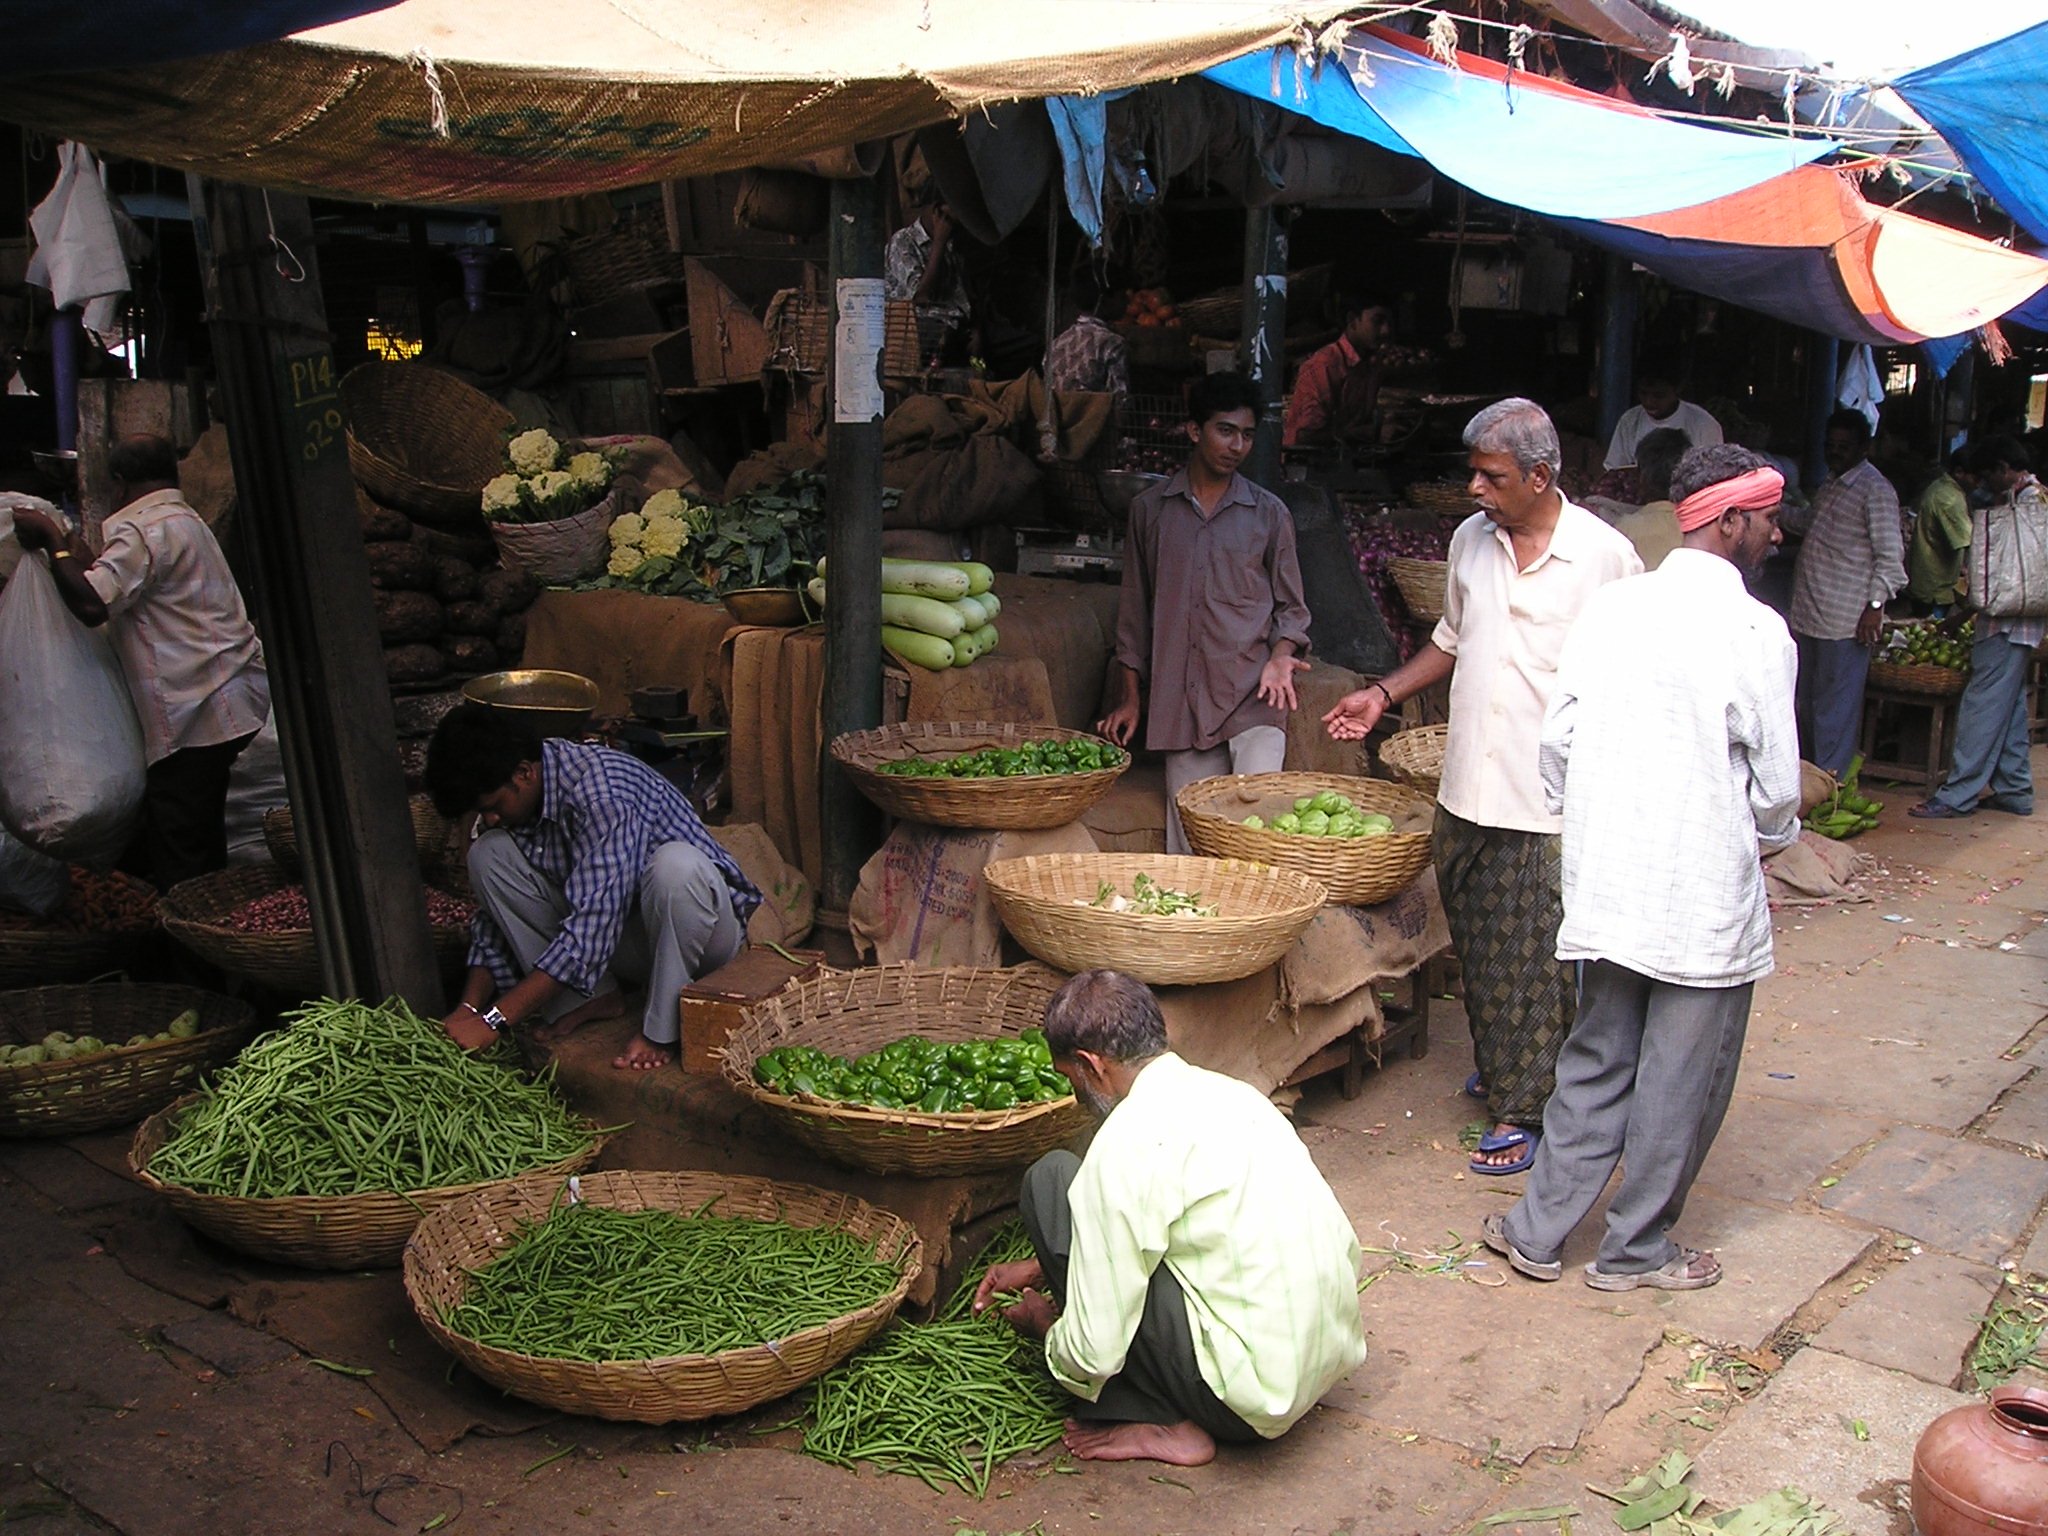
fruit, flower, city, food, vendor, market, marketplace, public space, vegetables, india, human settlement